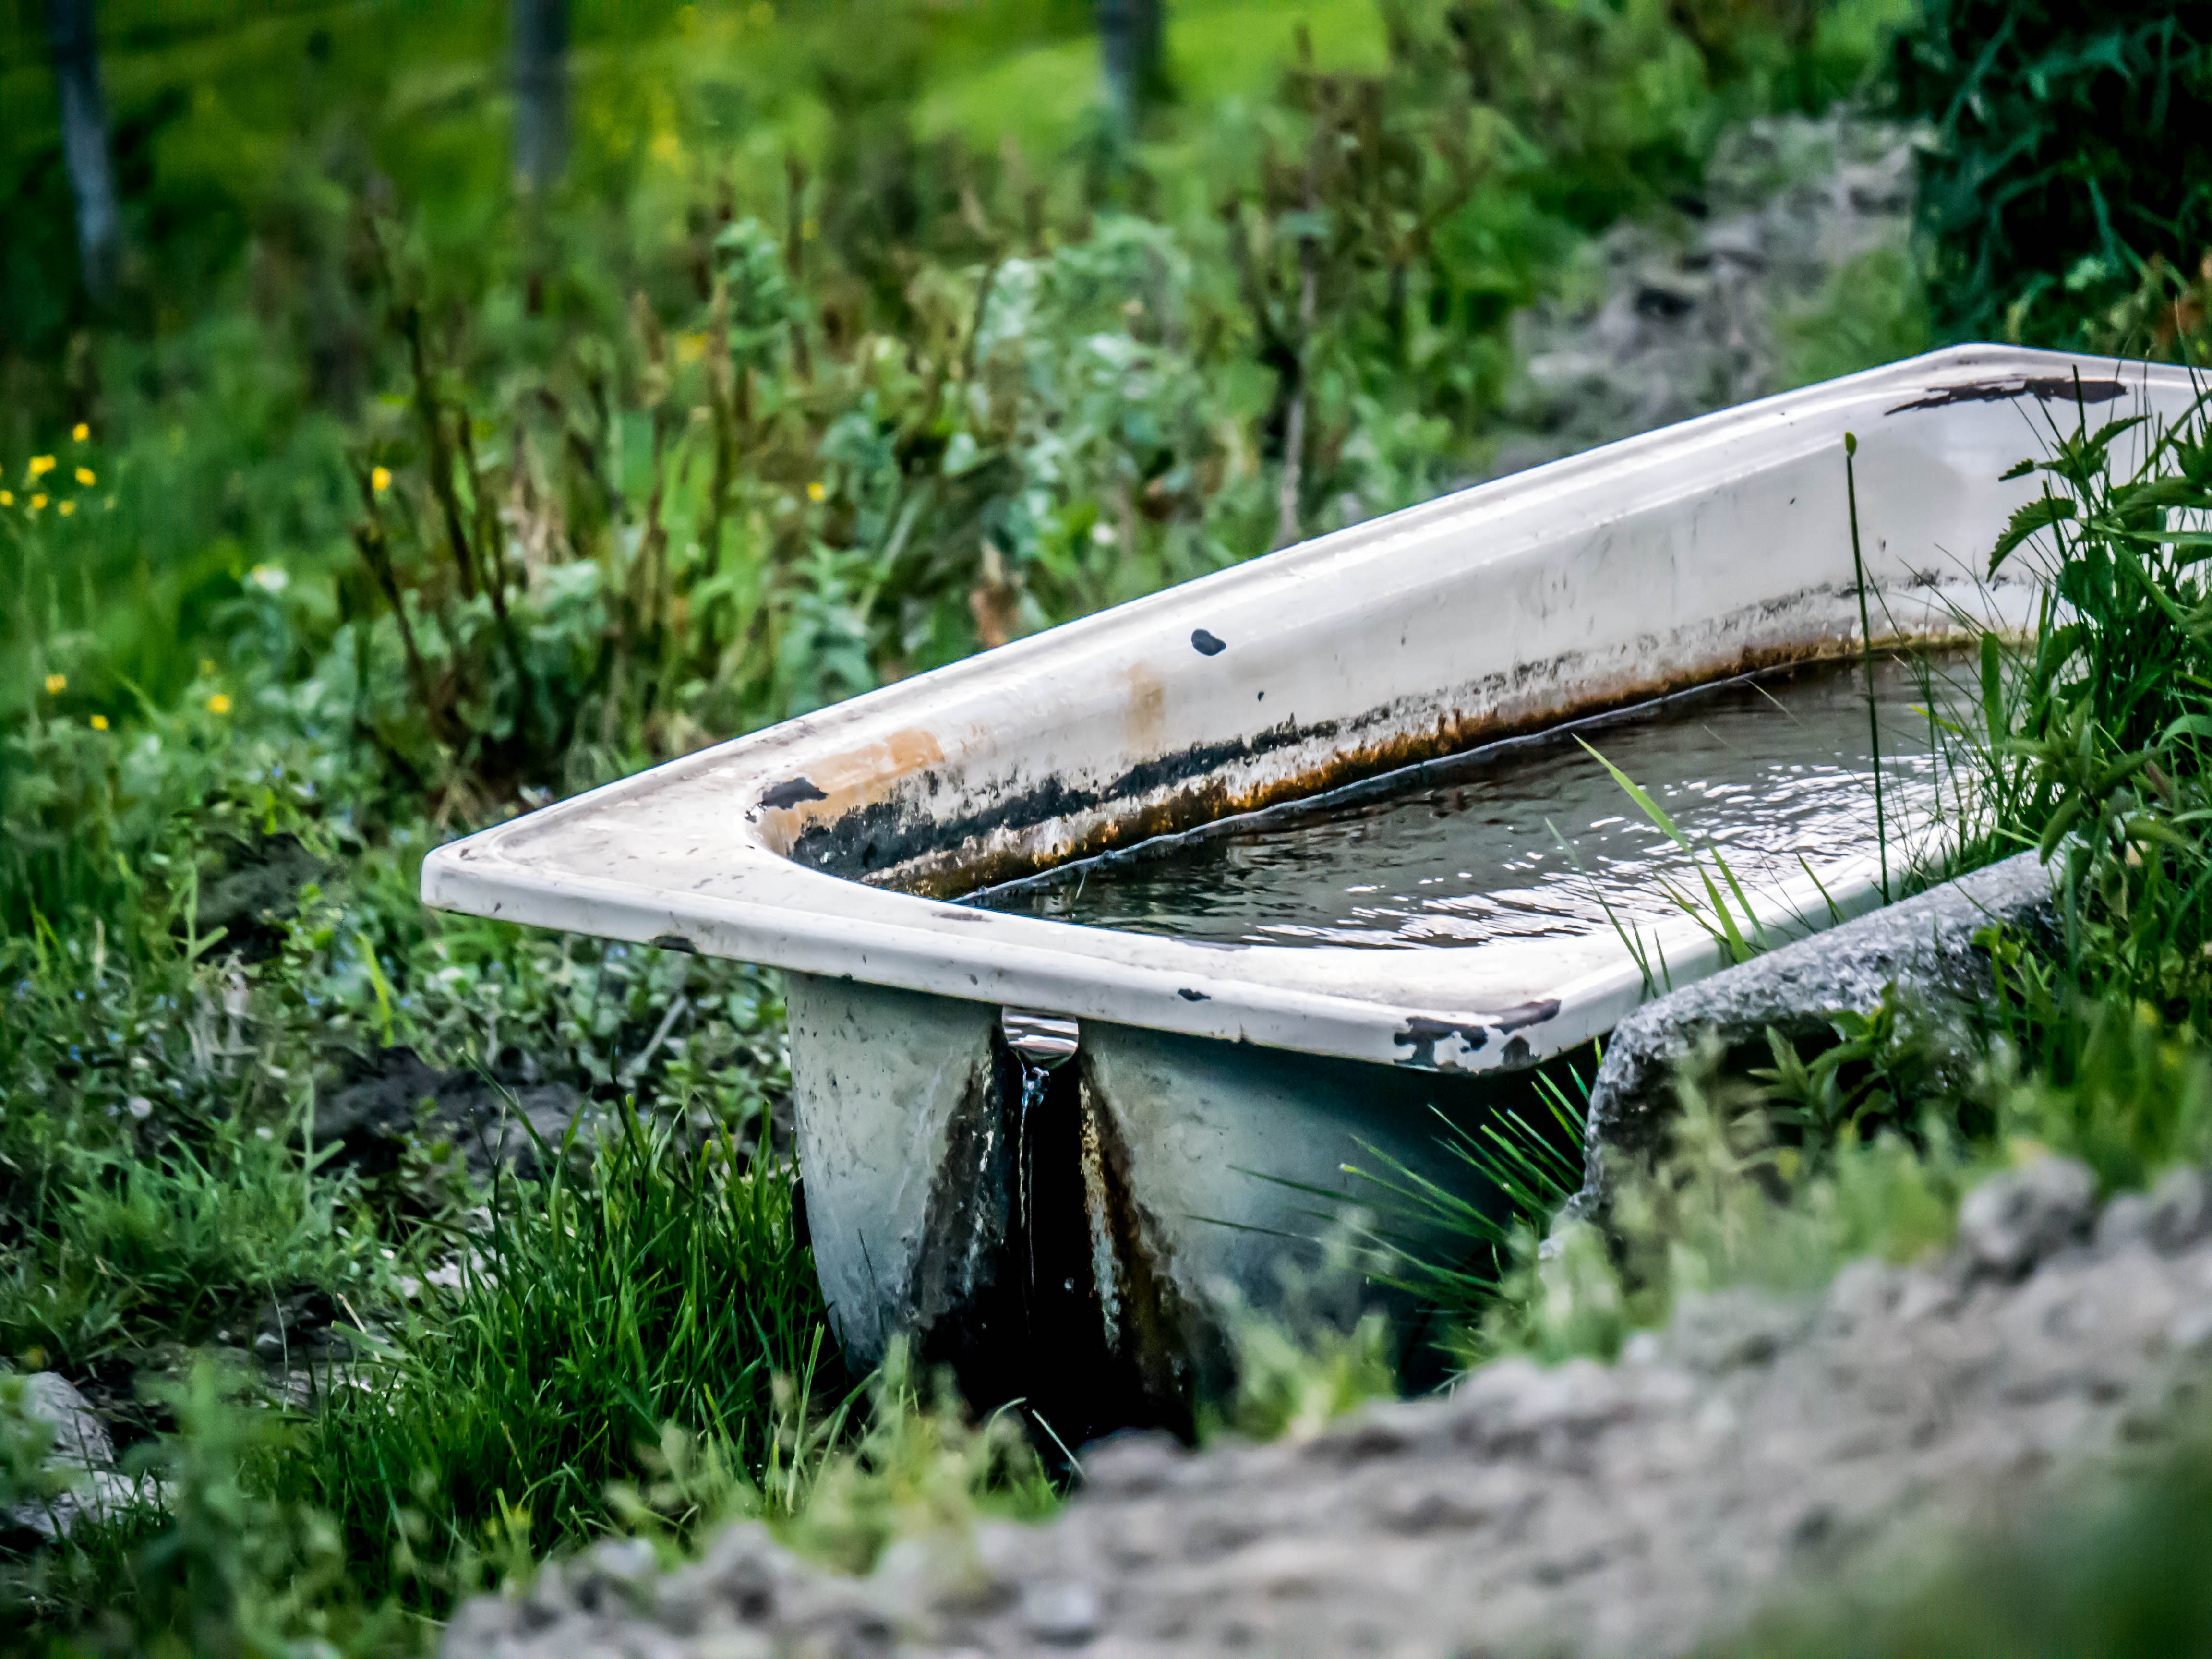
tree, water, nature, grass, leaf, flower, green, furniture, garden, hammock, austria, bath, habitat, salzburger land, kuhwiese, surfing equipment and supplies, watercraft rowing, beverages for cows